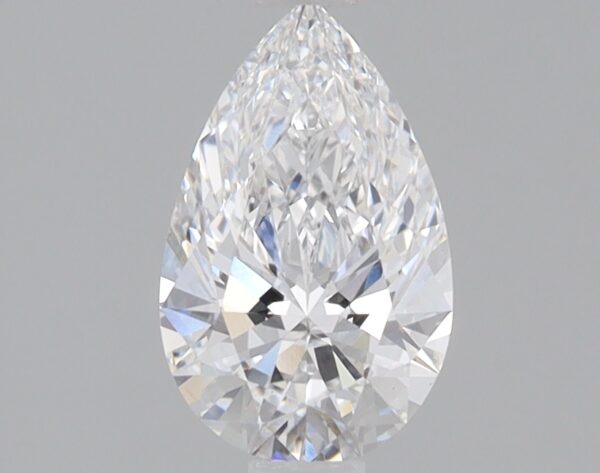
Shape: pear
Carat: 0.78
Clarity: VS1
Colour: E
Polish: EX
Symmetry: EX
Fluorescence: NONE
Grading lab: IGI
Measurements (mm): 8.45 x 5.27 x 3.15